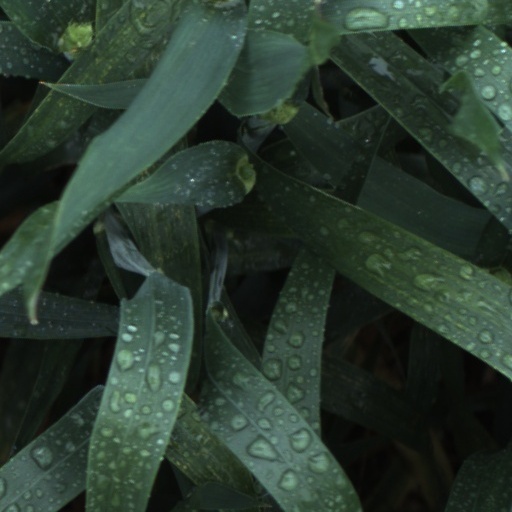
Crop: wheat